Pistol

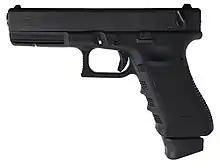
A Glock 18, a machine pistol derived from the semi-automatic Glock 17.

After the revolver, the semi-automatic pistol was the next step in the development of the pistol. By avoiding multiple chambers—which need to be individually reloaded—semi-automatic pistols delivered faster rates of fire and required only a few seconds to reload, by pushing a button or flipping a switch, and the magazine slides out to be replaced by a fully loaded one. In blowback-type semi-automatics, the recoil force is used to push the slide back and eject the shell (if any) so that the magazine spring can push another round up; then as the slide returns, it chambers the round. An example of a modern blowback action semi-automatic pistol is the Walther PPK. Blowback pistols are some of the more simply designed handguns. Many semi-automatic pistols today operate using short recoil. This design is often coupled with the Browning type tilting barrel.